Howard Russell Butler

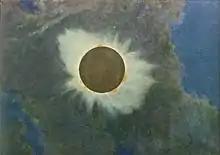
1918 Solar eclipse painting

In 1918, Butler's association with Carnegie led to him being invited to witness and record the 1918 Solar eclipse that was observed from Baker City in Oregon. The expedition was organized by the U.S. Naval Observatory and included Samuel Alfred Mitchell as its expert on eclipses. Butler noted later that he used a system of taking notes of the colors using skills he had learned for transient effects. Usually a sitting for a portrait took two hours but an eclipse would take just over 112 seconds. It has been noted that he had painted Carnegie thirteen times and like the eclipse he could never keep still to allow Butler to make considered notes. His revived interest in physics led to his 1923 book "Painter and Space" which coincided with his second visit to a solar eclipse. He also created pictures of planets that were as seen from one of their moons. His last known eclipse visit was in 1932.